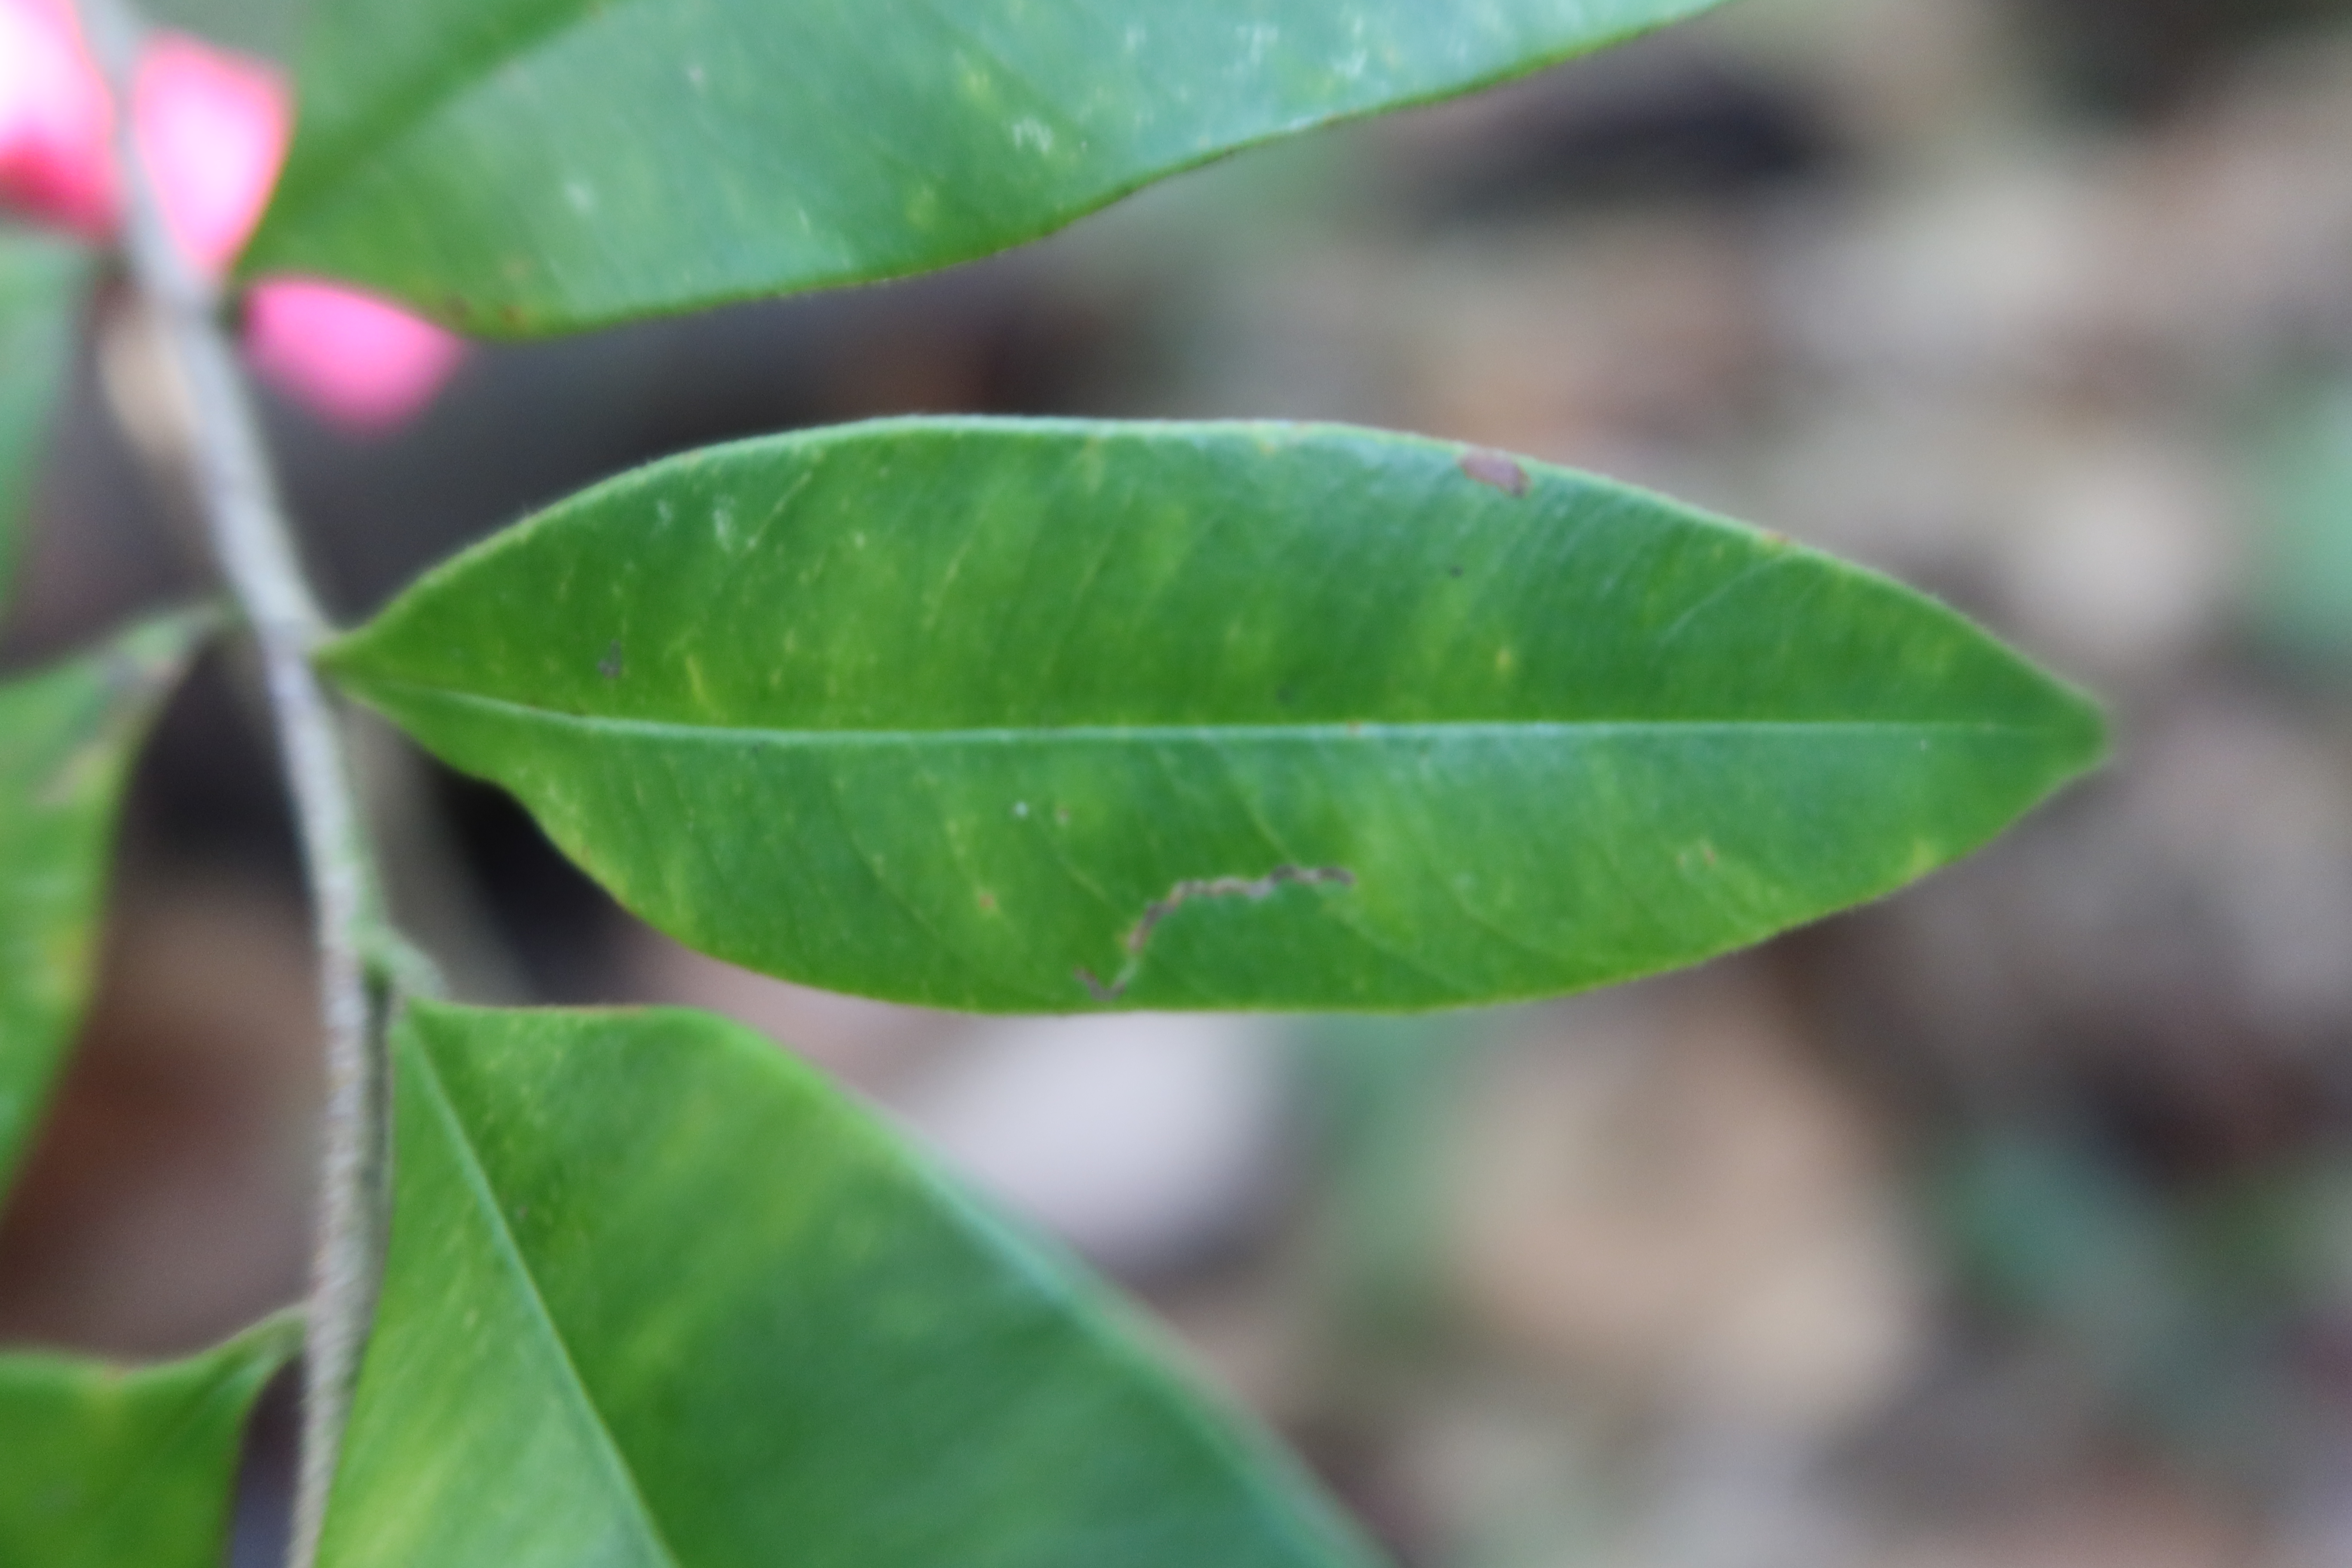
Label: Downy mildew